Mike Frantz

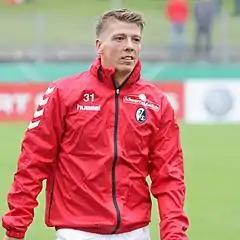
Frantz with SC Freiburg in 2017

Mike Frantz (born 14 October 1986) is a German former professional footballer who played as a midfielder.